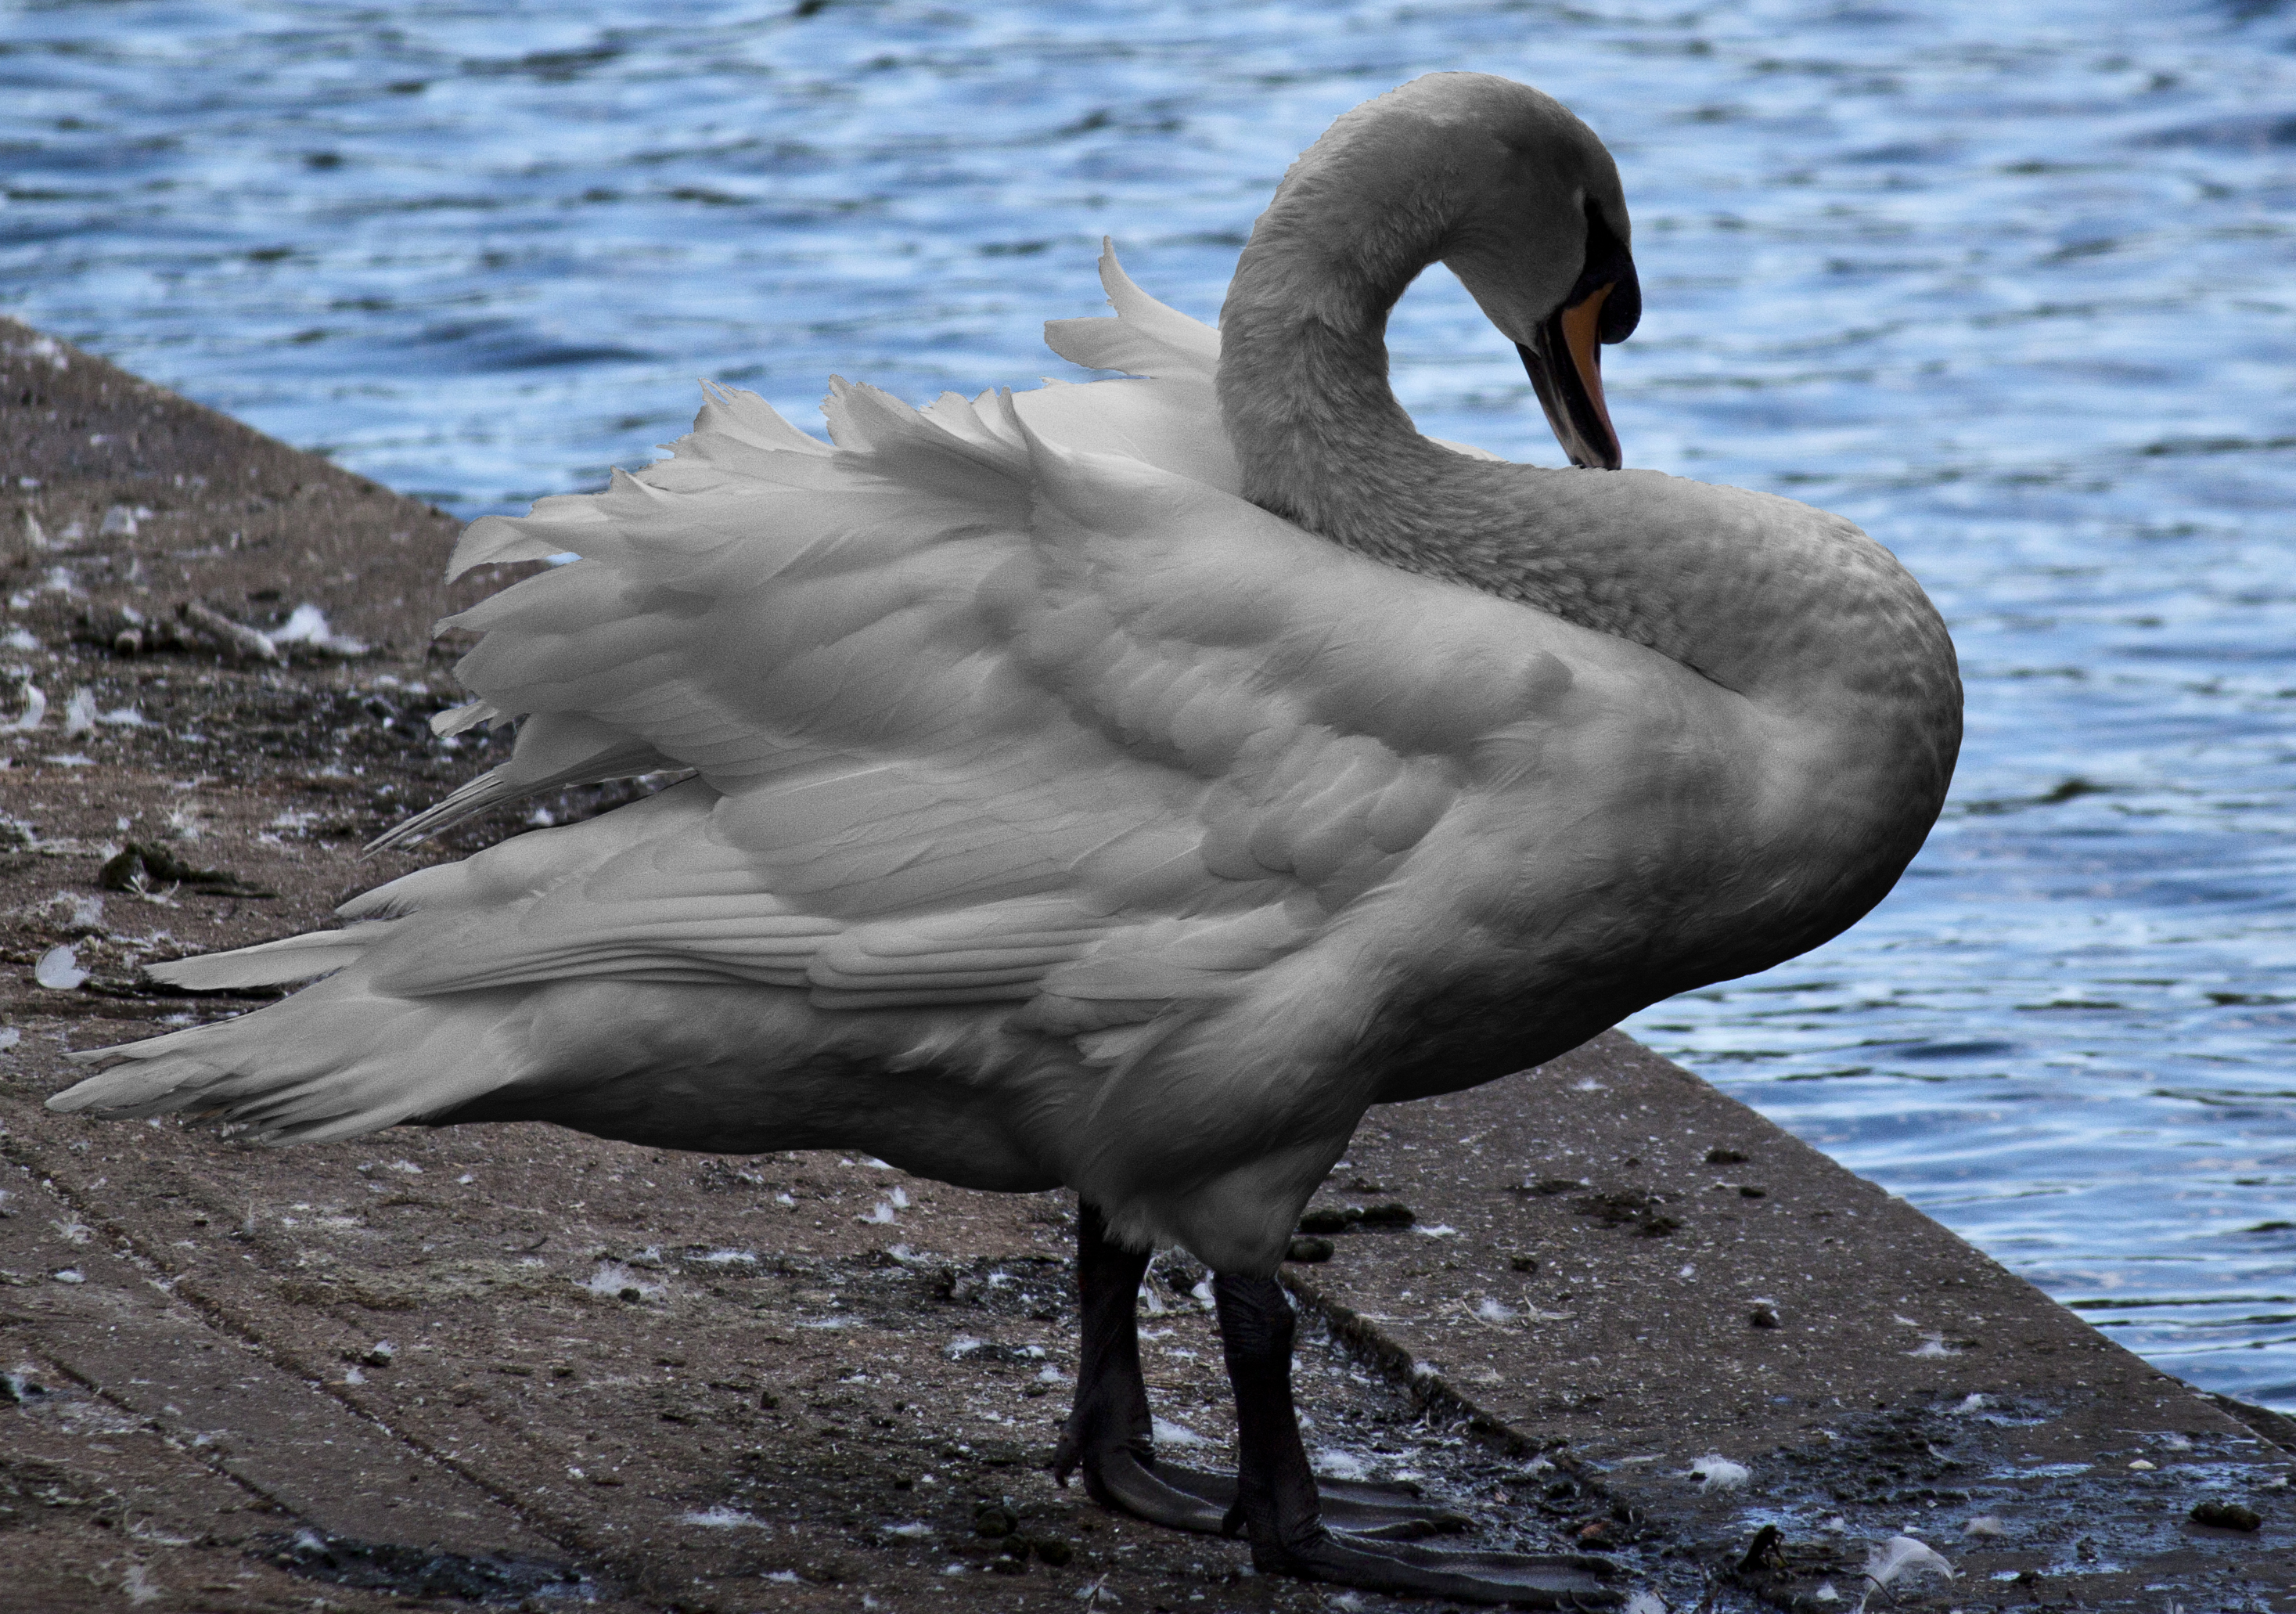
water, bird, wing, wildlife, beak, fauna, uk, birds, swan, duck, swans, vertebrate, waterfowl, water bird, peterborough, ducks geese and swans